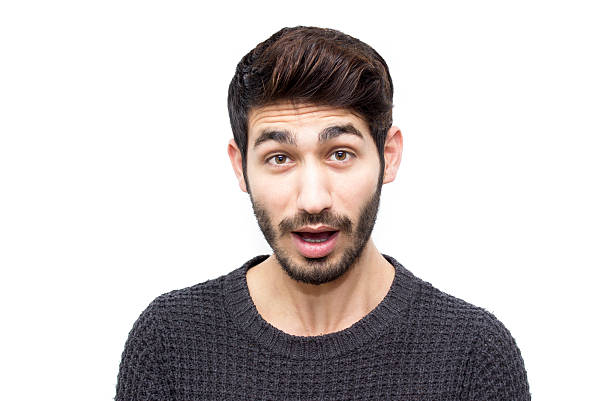
Gender: men